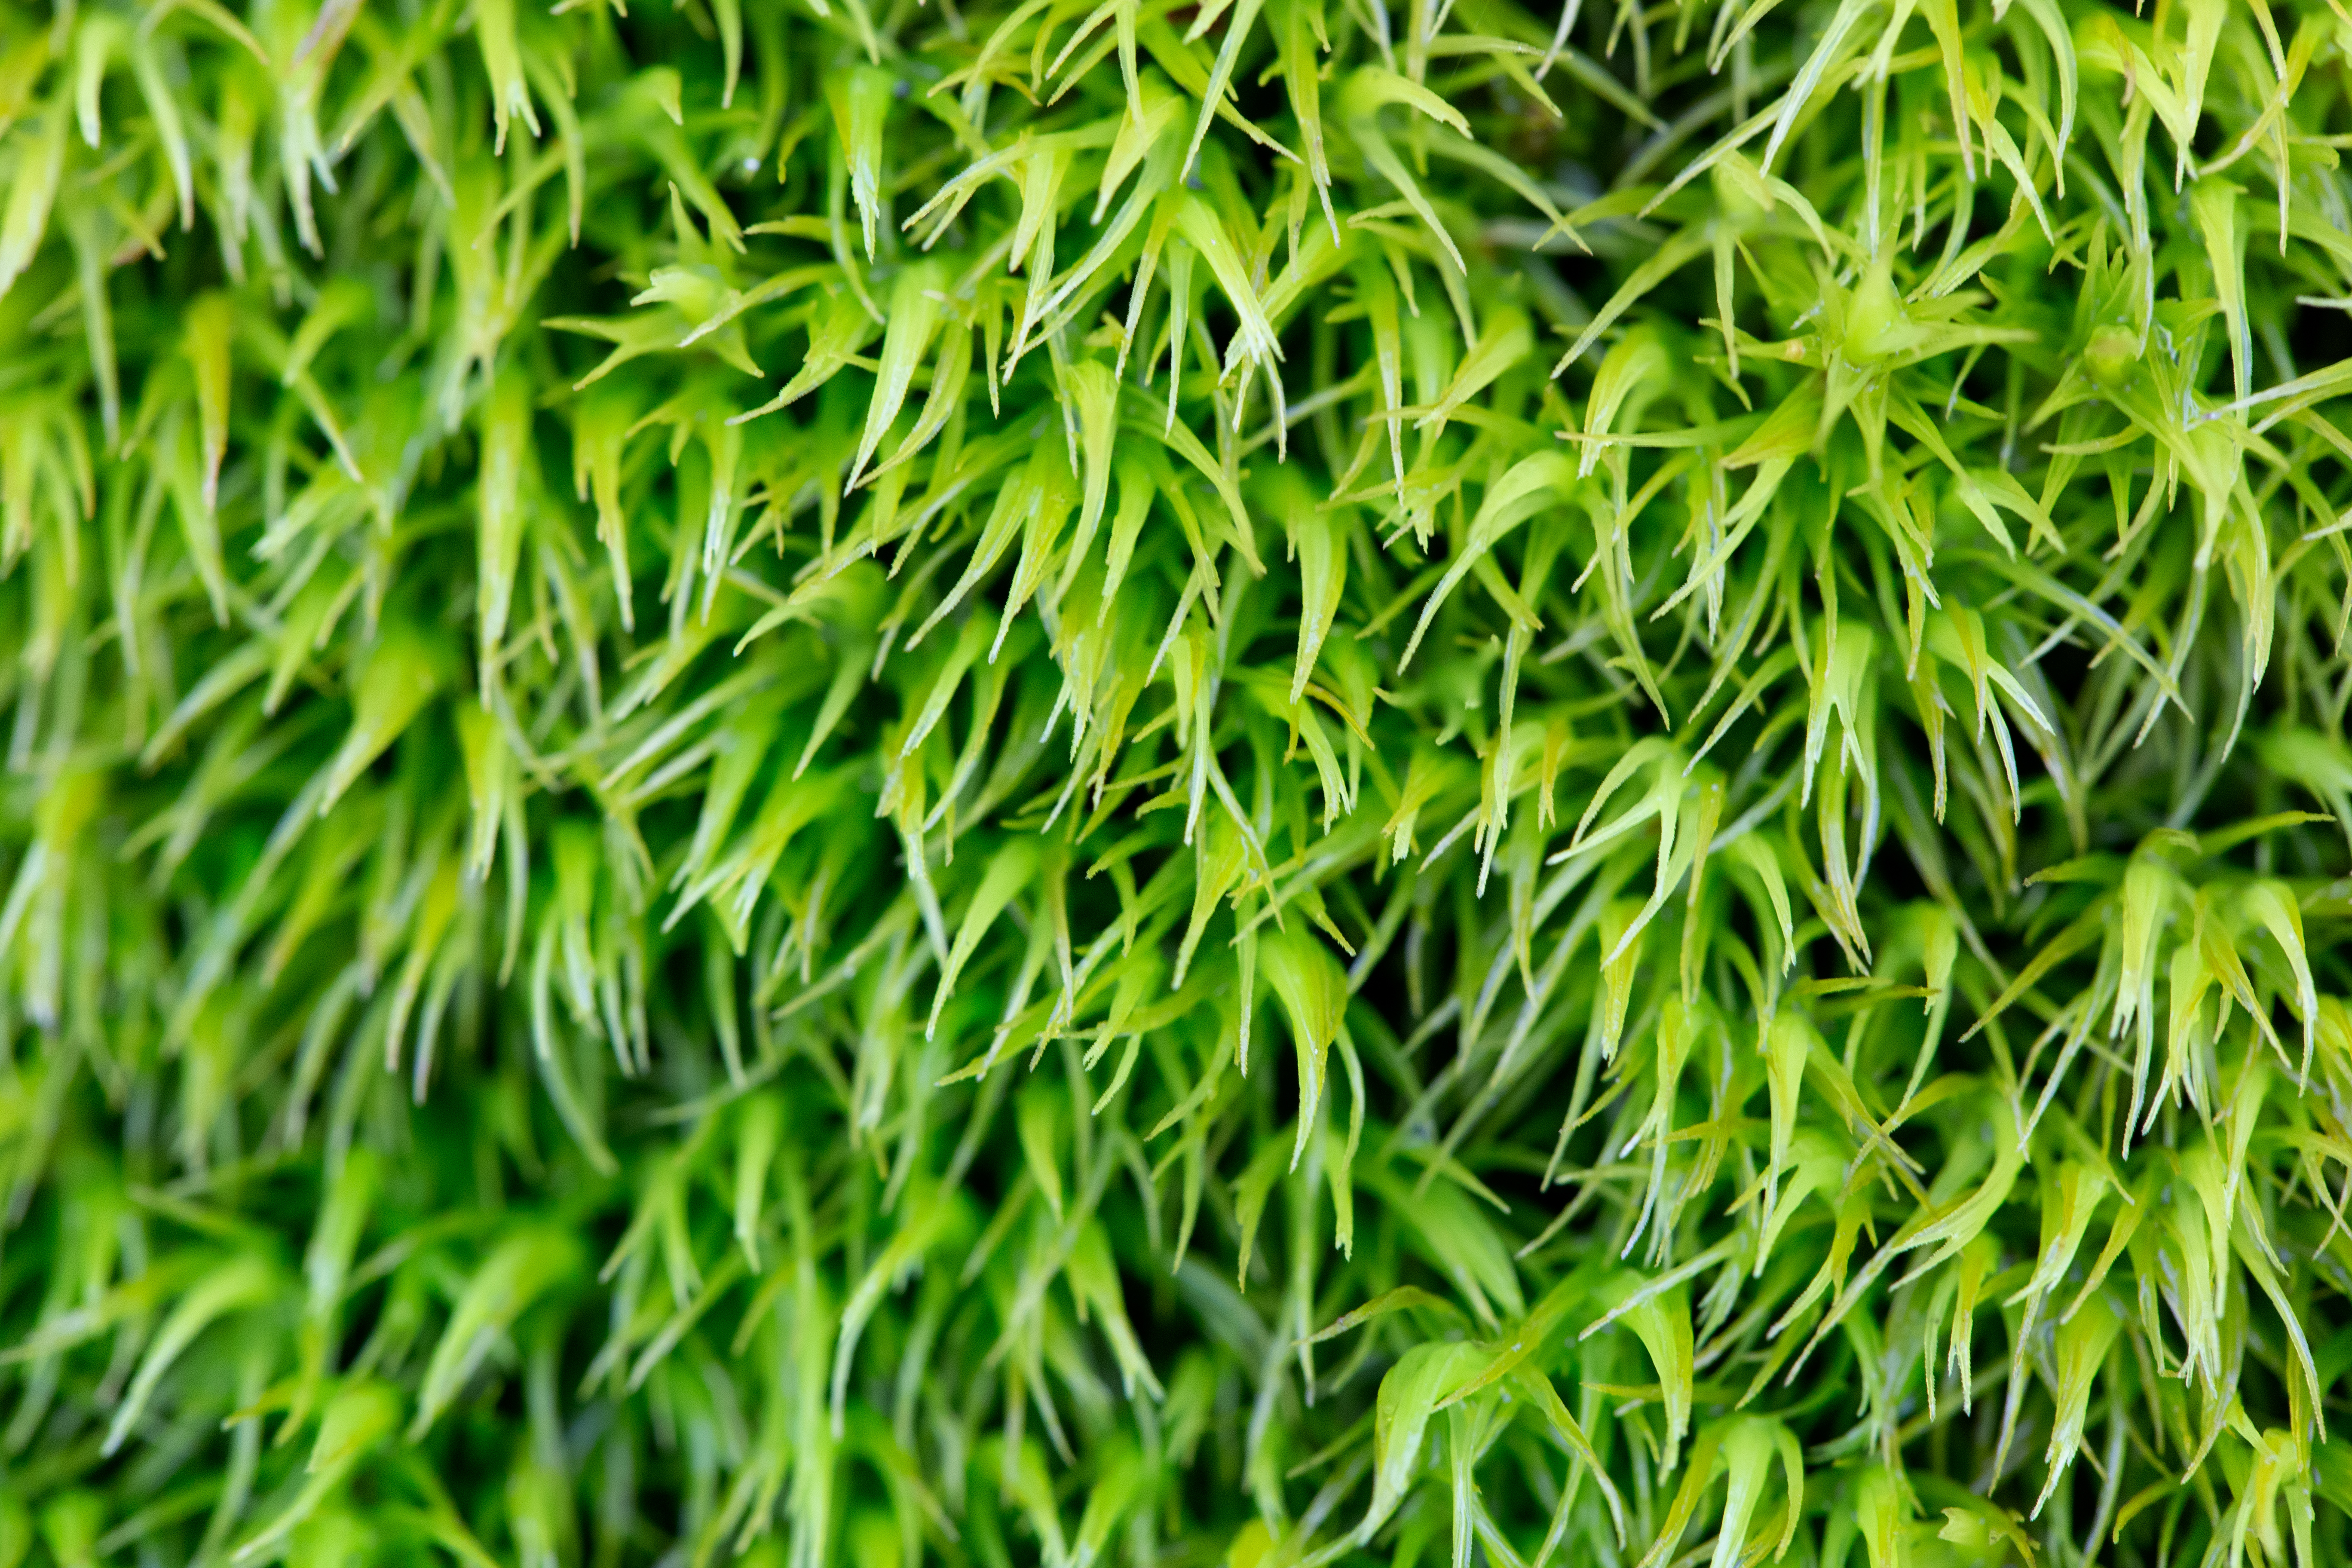
plant, terrestrial plant, groundcover, grass, evergreen, flowering plant, pattern, art, landscape, shrub, herb, conifer, herbaceous plant, subshrub, flooring, artificial turf, sedge family, pine family